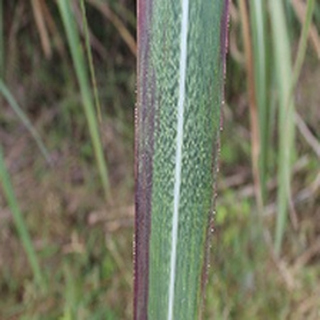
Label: sugarcane_bacterial_blight